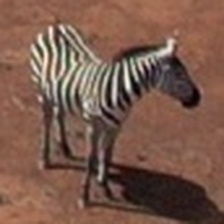
Pose orientation: front-right